Søren Kierkegaard

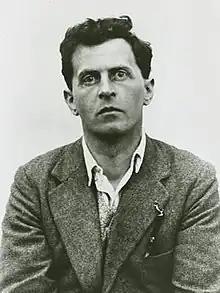
Portrait of Ludwig Wittgenstein who once stated that Kierkegaard was "by far the most profound thinker of the [nineteenth] century. Kierkegaard was a saint."

Sartre objected to the existence of God: If existence precedes essence, it follows from the meaning of the term sentient that a sentient being cannot be complete or perfect. In "Being and Nothingness", Sartre's phrasing is that God would be a "pour-soi" (a being-for-itself; a consciousness) who is also an "en-soi" (a being-in-itself; a thing) which is a contradiction in terms. Critics of Sartre rebutted this objection by stating that it rests on a false dichotomy and a misunderstanding of the traditional Christian view of God. Kierkegaard has Judge Vilhelm express the Christian hope this way in "Either/Or":